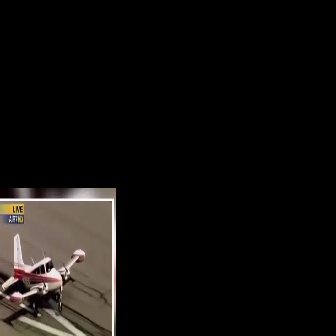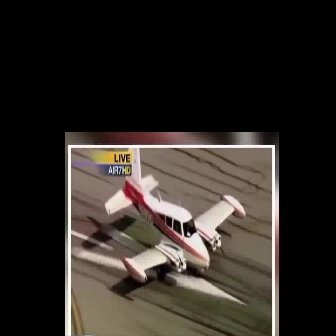
  Please identify the target specified by the bounding box [1,233,85,317] in the first image and locate it in the second image. Return the coordinates in [x_min,y_min,x_max,y_max] format.
Answer: [104,141,245,282]